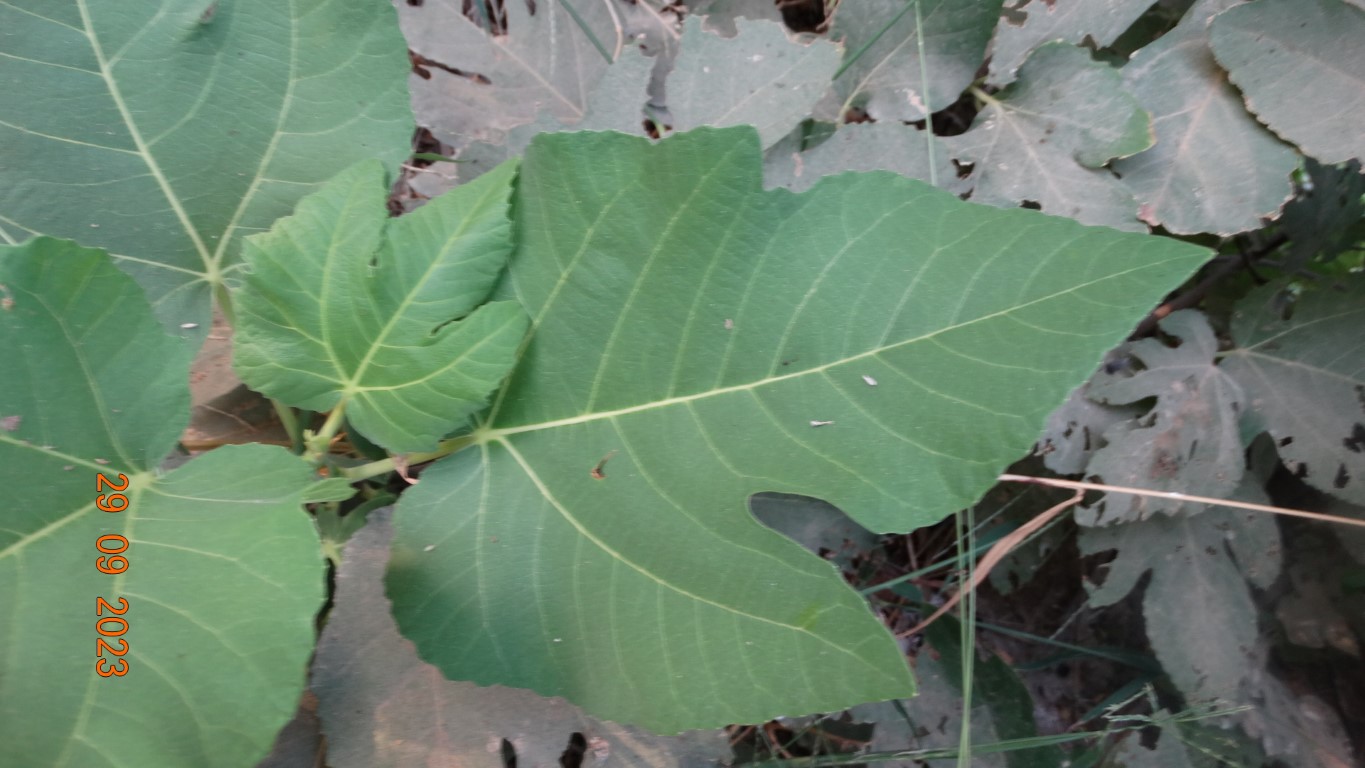
Label: healthy